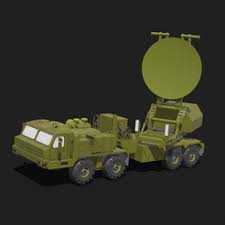
Label: Self Propelled Artillery